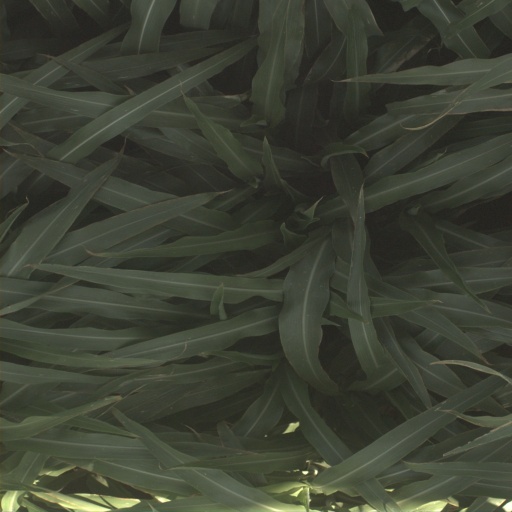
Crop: sorghum